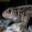
Label: frog